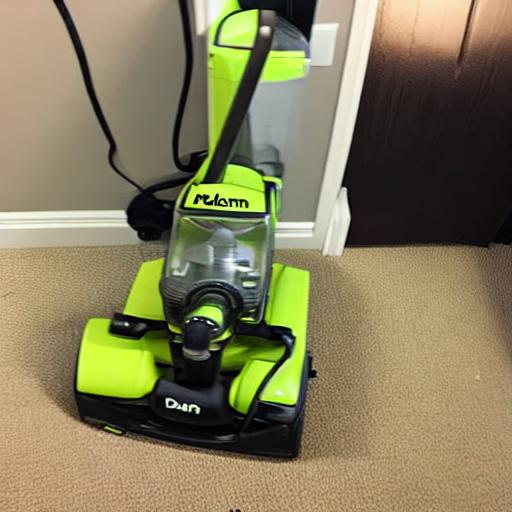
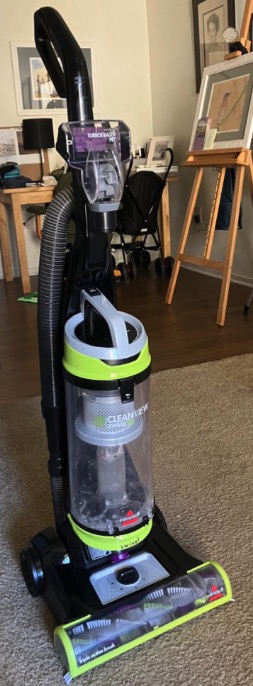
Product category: items_vacuum
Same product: no